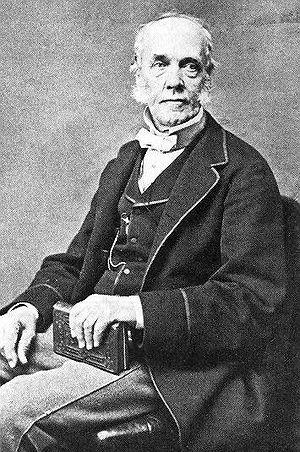
William Lassell FRS, est un astronome britannique, né à Bolton dans le Lancashire.
Triton est le plus gros des quatorze satellites naturels de Neptune et le septième par distance croissante à cette dernière. Il a été découvert le 10 octobre 1846 par l'astronome britannique William Lassell, 17 jours après la découverte de Neptune. Il a un diamètre d'un peu plus de 2 700 kilomètres, ce qui en fait le septième satellite naturel du Système solaire par taille décroissante — et un astre plus gros que les planètes naines dont Pluton et Éris. C'est le seul gros satellite connu du Système solaire orbitant dans le sens rétrograde, c'est-à-dire inverse au sens de rotation de sa planète ; tous les autres satellites dans ce cas sont de petits corps irréguliers de quelques centaines de kilomètres dans leur plus grande longueur. Cette caractéristique orbitale exclut que Triton ait pu se former initialement autour de Neptune et sa composition similaire à celle de Pluton suggère qu'il s'agit en réalité d'un objet issu de la ceinture de Kuiper capturé par Neptune. Triton est, avec Phobos, la seule lune connue du Système solaire à se rapprocher de la planète autour de laquelle elle orbite : la Lune, par exemple, s'éloigne de la Terre d'environ 3,8 centimètres par an.